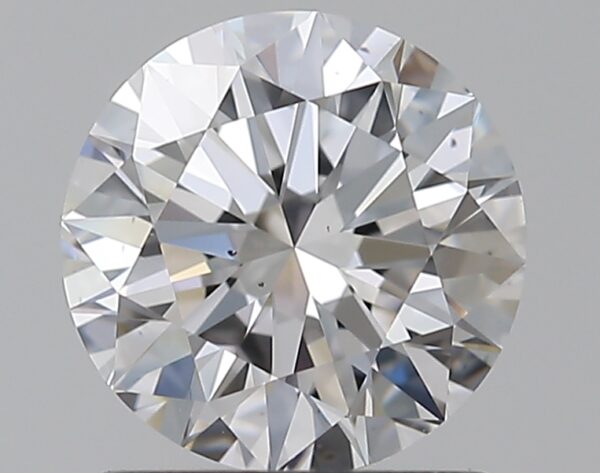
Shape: round
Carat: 1.08
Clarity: VS1
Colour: D
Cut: EX
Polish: EX
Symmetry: EX
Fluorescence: N
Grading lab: GIA
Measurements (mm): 6.58 x 6.62 x 4.04